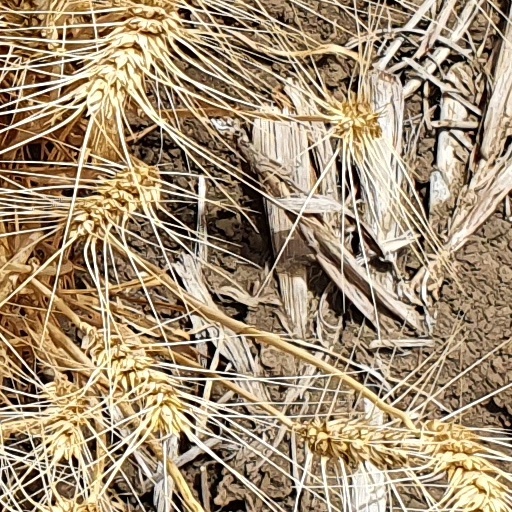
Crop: wheat